Treaty of Bucharest (1886)

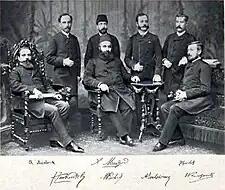
Delegates who signed the treaty

The Treaty of Bucharest was signed by Serbia and Bulgaria on in Bucharest (capital of Romania), marking the end of the Serbo-Bulgarian War. The treaty contained a single article, stating that peace between the two countries was restored. The treaty paved the way for the political imperative whereby only the Bulgarian prince could be a governor of Eastern Rumelia.